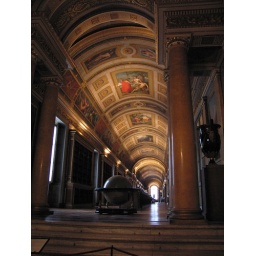
This is the library at Fontainebleu castle in France, near Paris